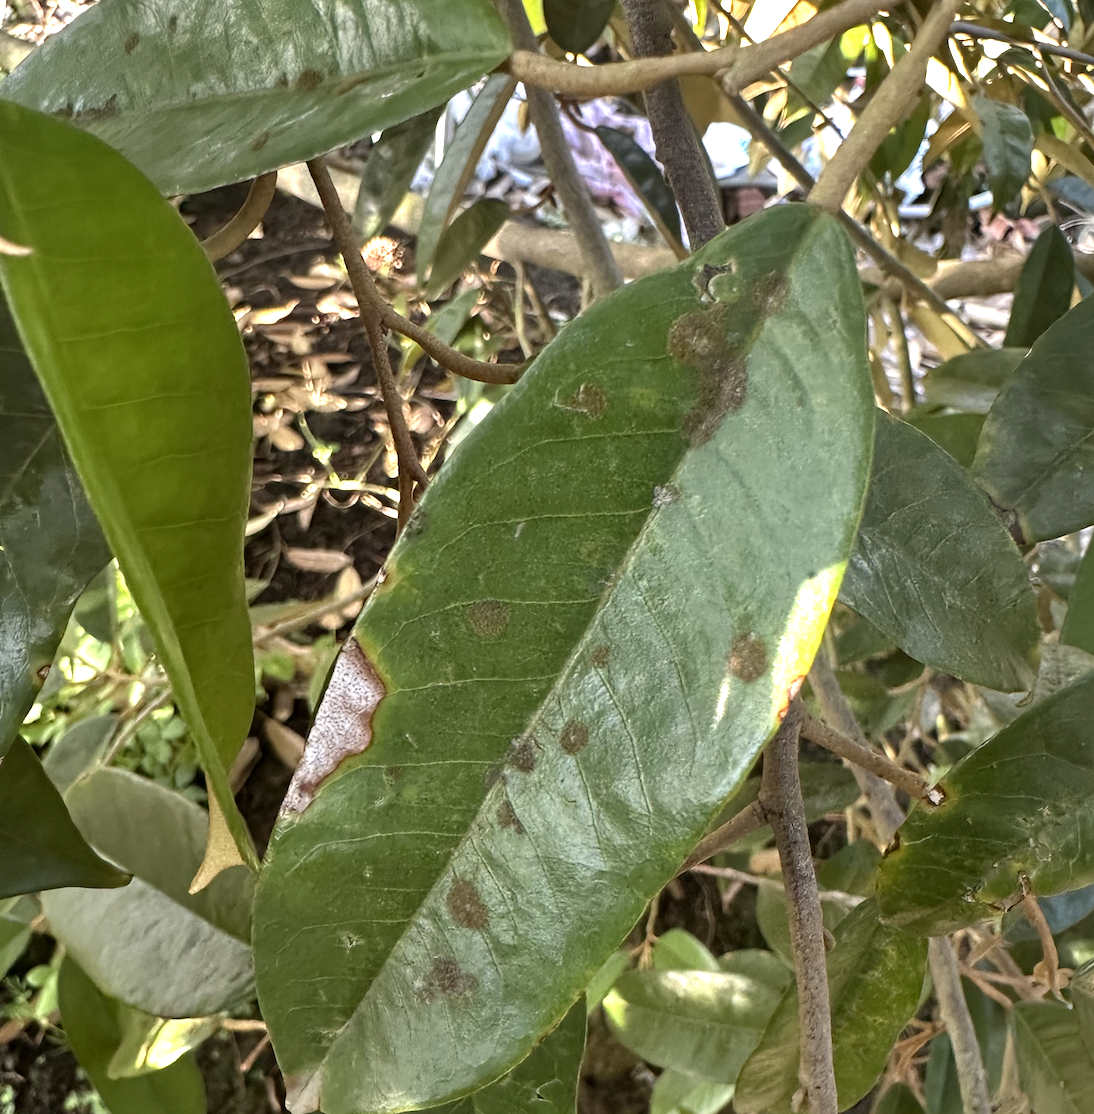
Label: stem_blight